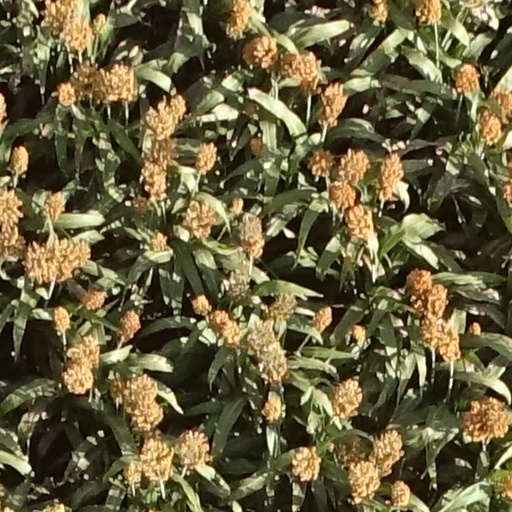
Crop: sorghum